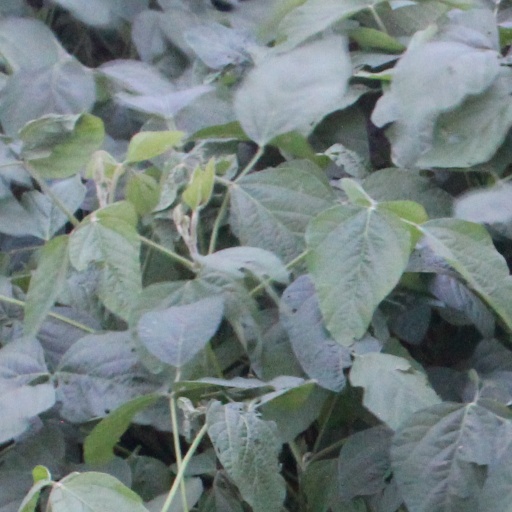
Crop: soybean